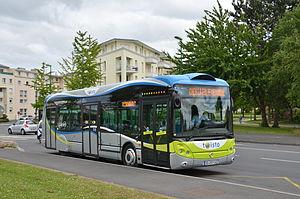
Irisbus Crealis 12 n°171 sur la ligne 2 du réseau TWISTO de Caen, au terminus Venoix Gallieni.
Twisto est le réseau de transport collectif desservant les communes dans le périmètre de la communauté urbaine Caen la Mer. Il est exploité par les entreprises Keolis Caen et Keolis Calvados dans le cadre d'une délégation de service public.
Cette liste des réseaux urbains et interurbains de France a pour objectif de rassembler l'ensemble des réseaux de transports interurbains et urbains de la France.
Les véhicules d'Irisbus font partie du groupe Iveco faisant lui-même partie de la holding CNH Industrial.